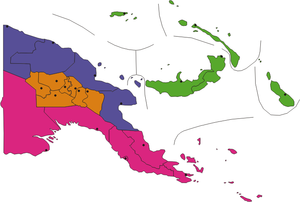
Les régions forment le niveau supérieur de subdivision territoriale de la Papouasie-Nouvelle-Guinée.